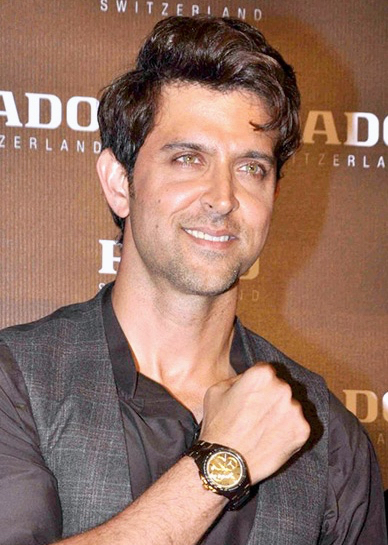
ฤติก โรศัน

| name = ฤติก โรศัน
| image = Hrithik at Rado launch.jpg
| caption = โรศันในปี ค.ศ. 2016
| birth_name = Hrithik Roshan Nagrath
| birth_place = บอมเบย์ รัฐมหาราษฏระ ประเทศอินเดีย
| occupation = นักแสดง
| yearsactive = 1980–ปัจจุบัน
| children = 2
| father = Rakesh Roshan
| relatives = ดู List of Hindi film clans#Roshan family|Roshan family
| works = Hrithik Roshan filmography|Full list
| awards = List of awards and nominations received by Hrithik Roshan|รายชื่อทั้งหมด
| alma_mater = Sydenham College
ฤติก โรศัน (; ; ; 10 มกราคม พ.ศ. 2517) เป็นนักแสดงชื่อดังจากประเทศอินเดีย เขาได้เข้าวงการบันเทิงตั้งแต่อายุ 6 ปี
== หนังเรื่องที่ผ่านมา ==
* Dhoom II เหิรฟ้าท้านรก
* Krrish คนพลังพายุ
* Bang Bang
== อ้างอิง ==
== แหล่งข้อมูลอื่น ==
*
*
หมวดหมู่:บุคคลที่เกิดในปี พ.ศ. 2517
หมวดหมู่:บุคคลที่ยังมีชีวิตอยู่
หมวดหมู่:นักแสดงเด็กชาวอินเดีย
หมวดหมู่:นักแสดงภาพยนตร์ชายชาวอินเดีย
หมวดหมู่:ชาวอินเดียที่นับถือศาสนาฮินดู
หมวดหมู่:บุคคลจากมุมไบ